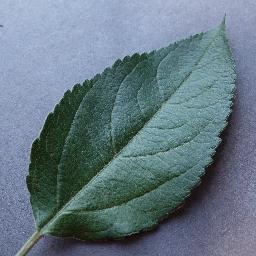
Label: Apple___healthy